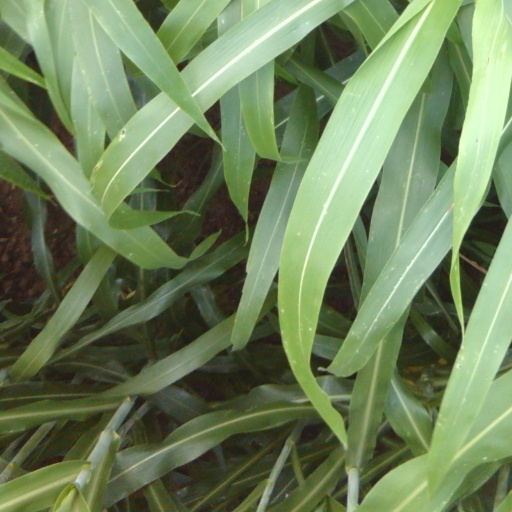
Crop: sorghum